Pope Clement XII

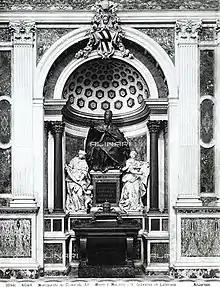
The tomb of Clement XII.

In ecclesiastic affairs he issued "In eminenti apostolatus", the first papal decree against the Freemasons on 28 April 1738. He canonized Saint Vincent de Paul and proceeded with vigour against the French Jansenists. He campaigned for the reunion of the Roman and Orthodox churches, received the Patriarch of the Coptic Church and persuaded the Armenian Patriarch to remove the anathema against the Council of Chalcedon and Pope Leo I (440–461). He dispatched Joseph Simeon Assemani to the East for the twofold purpose of continuing his search for manuscripts and presiding as legate over the Lebanese Council of 1736. He created the youngest Cardinal ever when on 19 December 1735, he named Luis Antonio Jaime de Borbón y Farnesio, Royal Infante of Spain, age 8, to the Sacred College.